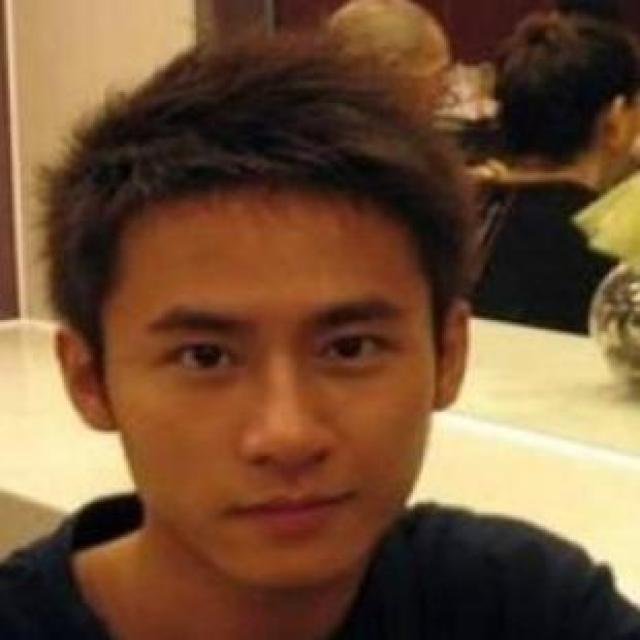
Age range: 21-44